Crémant de Luxembourg

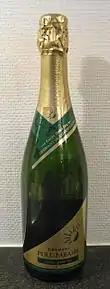
A Poll-Fabaire Crémant de Luxembourg

Crémant de Luxembourg is a sparkling wine from Luxembourg's Moselle valley made according to the traditional method ("méthode traditionnelle") of sparkling wine production which includes a second fermentation in the bottle followed by nine months of maturation. Only grapes from the best local varieties are used. They must be perfectly healthy, fully ripened, and free of damage from crushing or transportation.